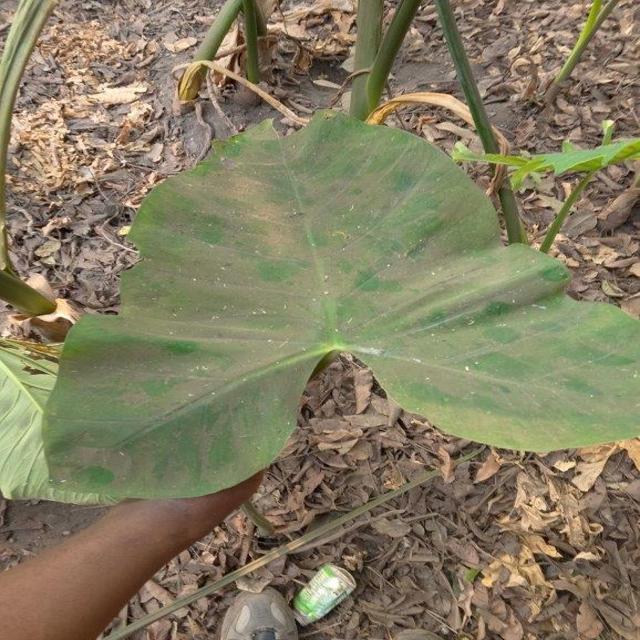
Label: Healthy